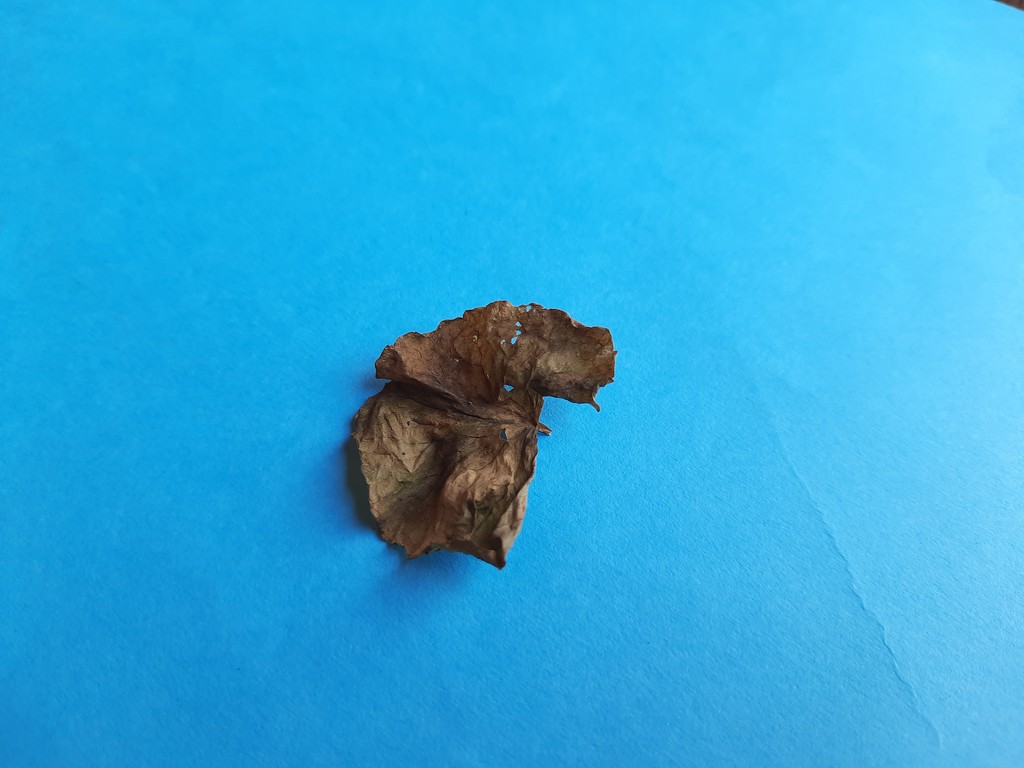
Label: Dried